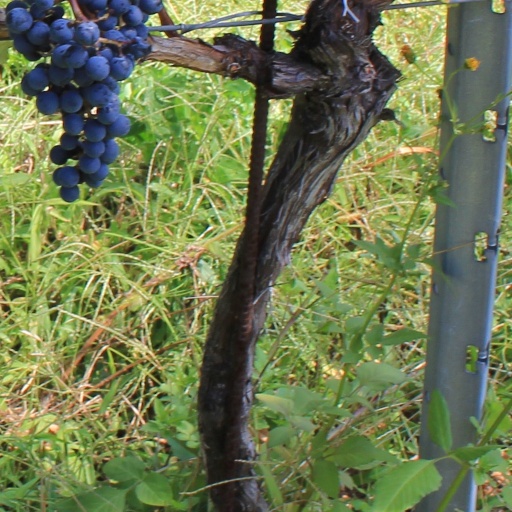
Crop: grape